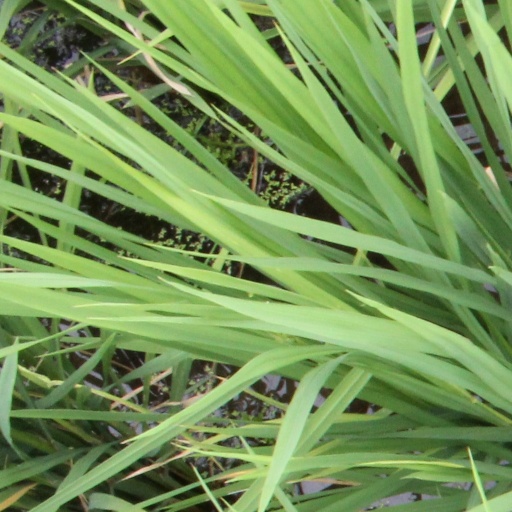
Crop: rice